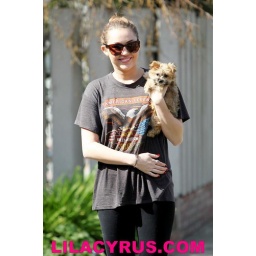
Miley Cyrus holding new puppy dog Lila outside her home in Toluca Lake, CA.